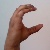
The image shows a hand gesture representing the letter 'C' in Indian Sign Language.